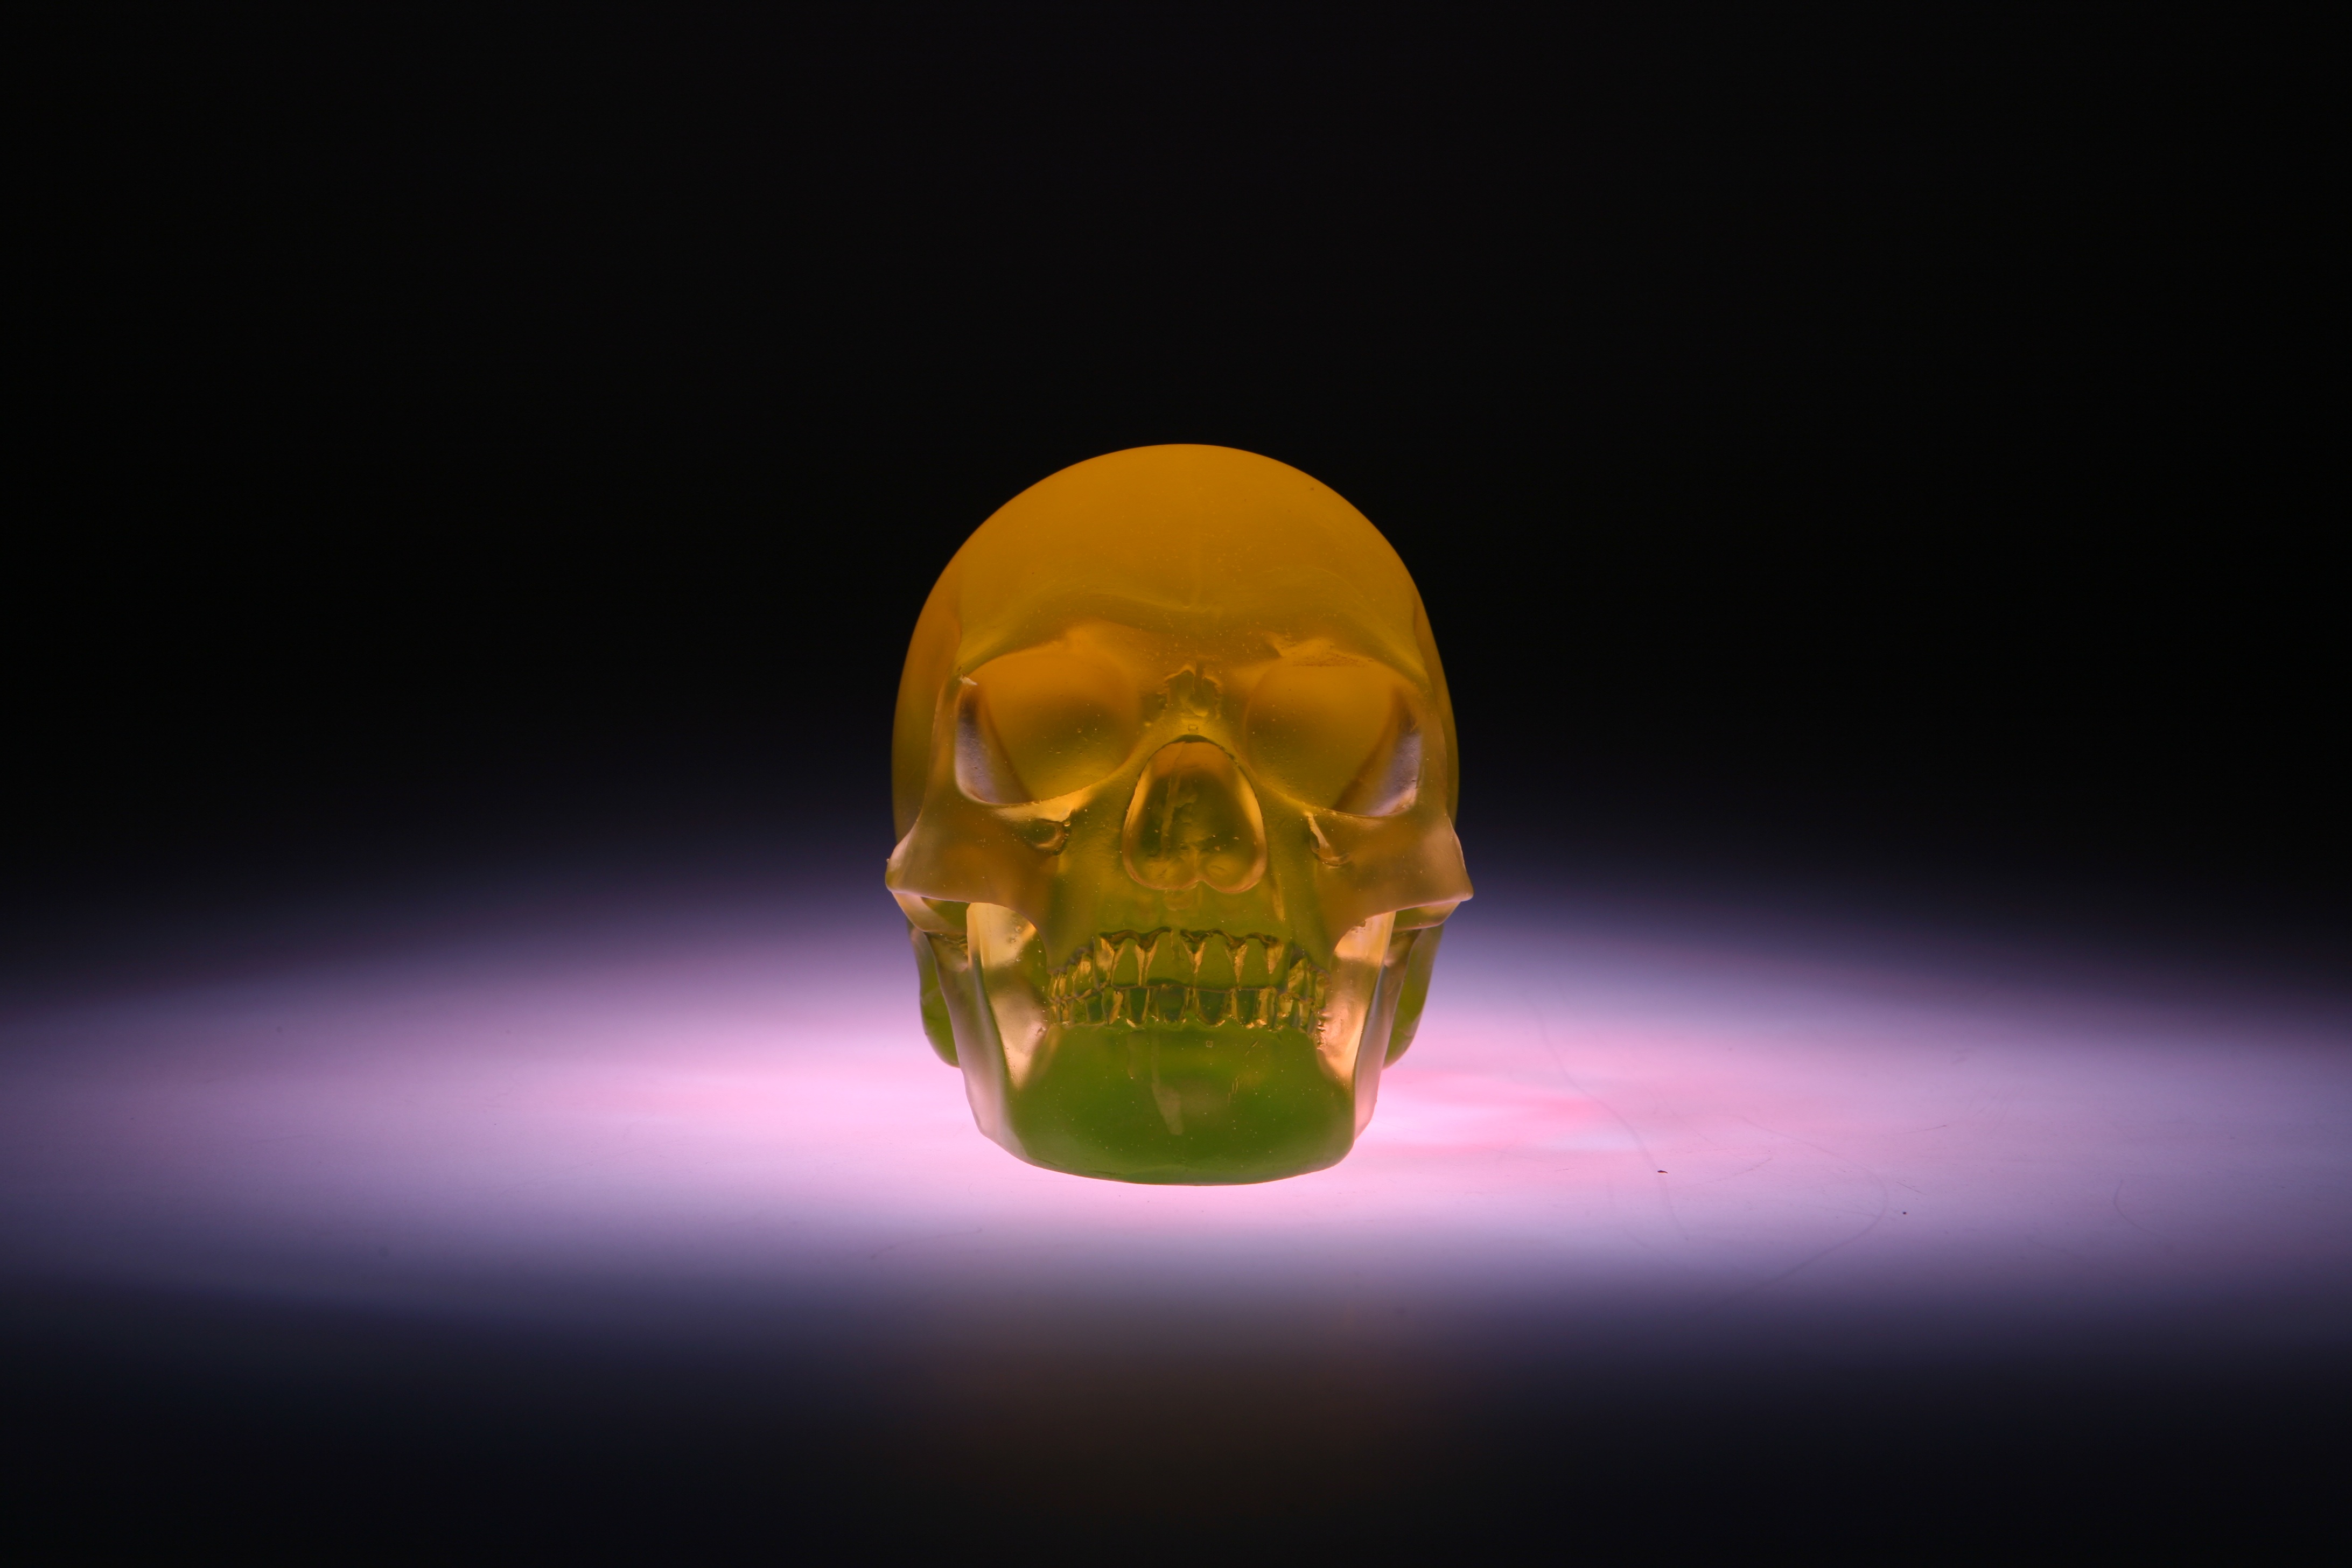
hand, light, glass, finger, reflection, color, darkness, yellow, lighting, skull, close up, sculpture, macro photography, computer wallpaper, incandescent light bulb